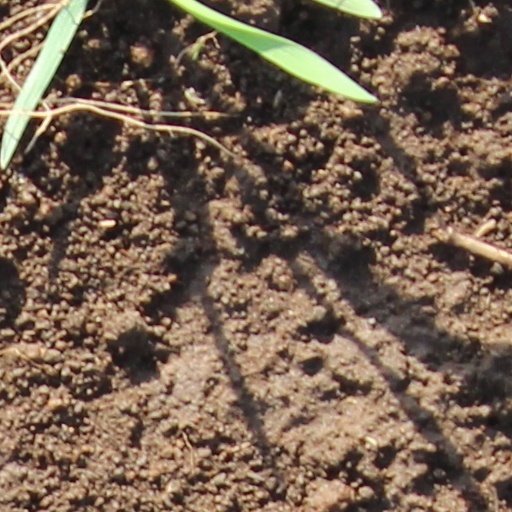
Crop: wheat